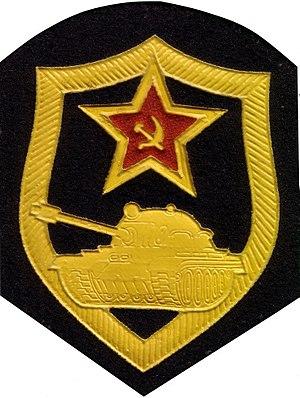
L’Armée rouge était l’armée mise sur pied dans l’ancien Empire russe par le nouveau pouvoir bolchevik, à la suite de la révolution d'Octobre, afin de combattre la contre-révolution des Armées blanches soutenues par les puissances étrangères. Le terme rouge a une connotation révolutionnaire.